Delayed puberty

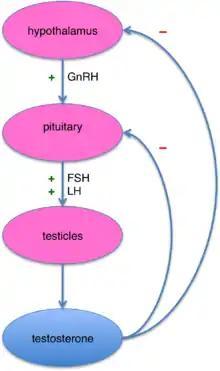
Hypothalamic-pituitary-testicular axis and the hormones produced by each part of the axis. The + signs indicate that the organ is stimulated by the hormones released from the previous organ in the chain.

Primary failure of the ovaries or testes (gonads) will cause delayed puberty due to the lack of hormonal response by the final receptors of the HPG axis. In this scenario, the brain sends a lot of hormonal signals (high gonadotropin), but the gonads are unable to respond to said signals causing hypergonadotropic hypogonadism. Hypergonadotropic hypogonadism can be caused by congenital defects or acquired defects.